Charles Sweeney

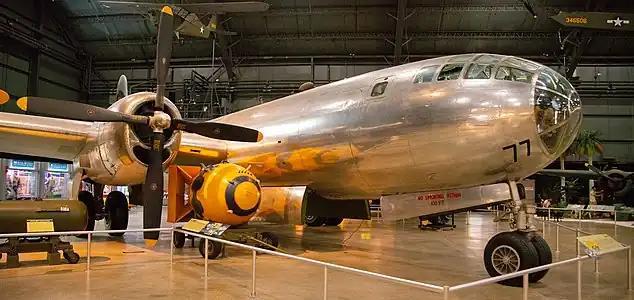
The "Bockscar" B-29 and a post war Mk III nuclear weapon painted to resemble the Fat Man bomb, at the National Museum of the United States Air Force, Dayton, Ohio

On 9 August 1945, Major Sweeney commanded "Bockscar", which carried the atomic bomb "Fat Man" from the island of Tinian to Nagasaki. In addition to "Bockscar", the mission included two observation and instrumentation support B-29s, "The Great Artiste" and "The Big Stink", which would rendezvous with "Bockscar" over Yakushima Island. At the mission pre-briefing, the three planes were ordered to make their rendezvous over Yakushima at due to weather conditions over Iwo Jima (the Hiroshima mission rendezvous). That same morning, on the day of the mission, the ground crew notified Sweeney that a faulty fuel transfer pump made it impossible to utilize some of fuel in the tail, but Sweeney, as aircraft commander, elected to proceed with the mission.